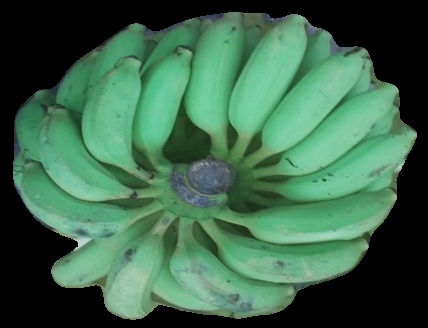
Variety: elakki-bale
Grade: grade2